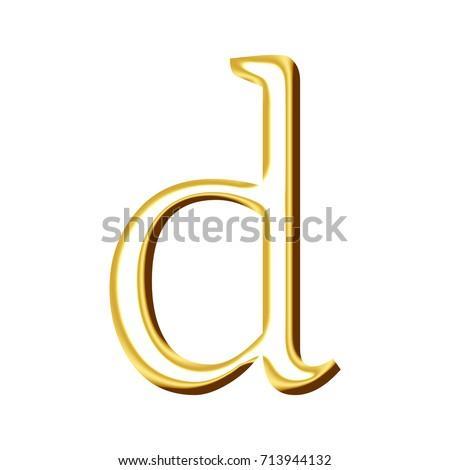
bright shiny reflective vintage gold lowercase or person in a 3d illustration with a retro golden color and metallic glossy classic font isolated on a white background with clipping path .